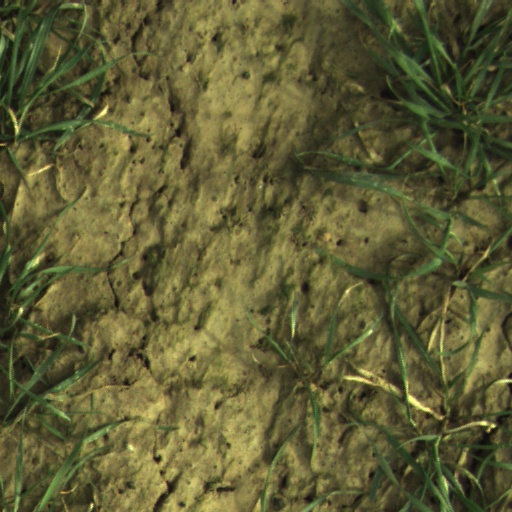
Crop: wheat